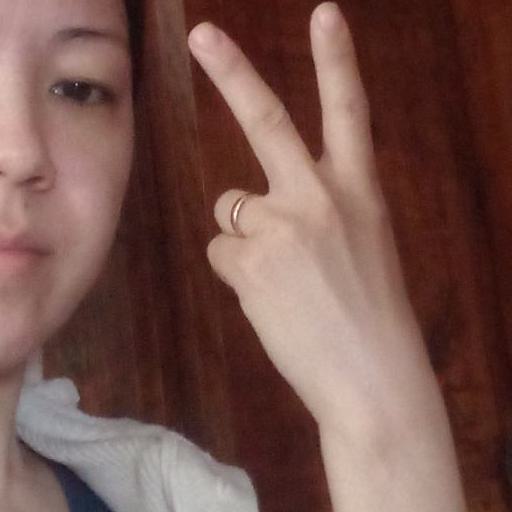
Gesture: peace_inverted